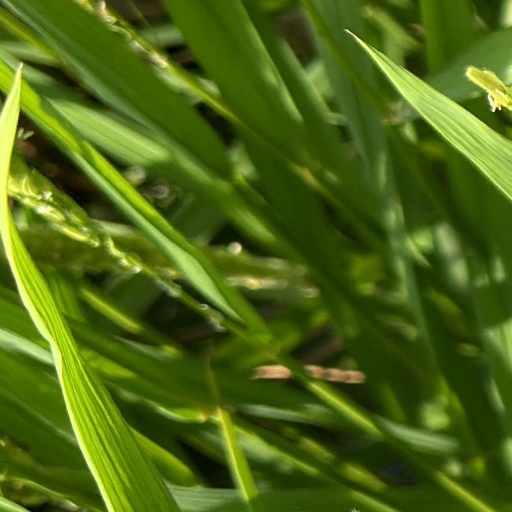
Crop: rice